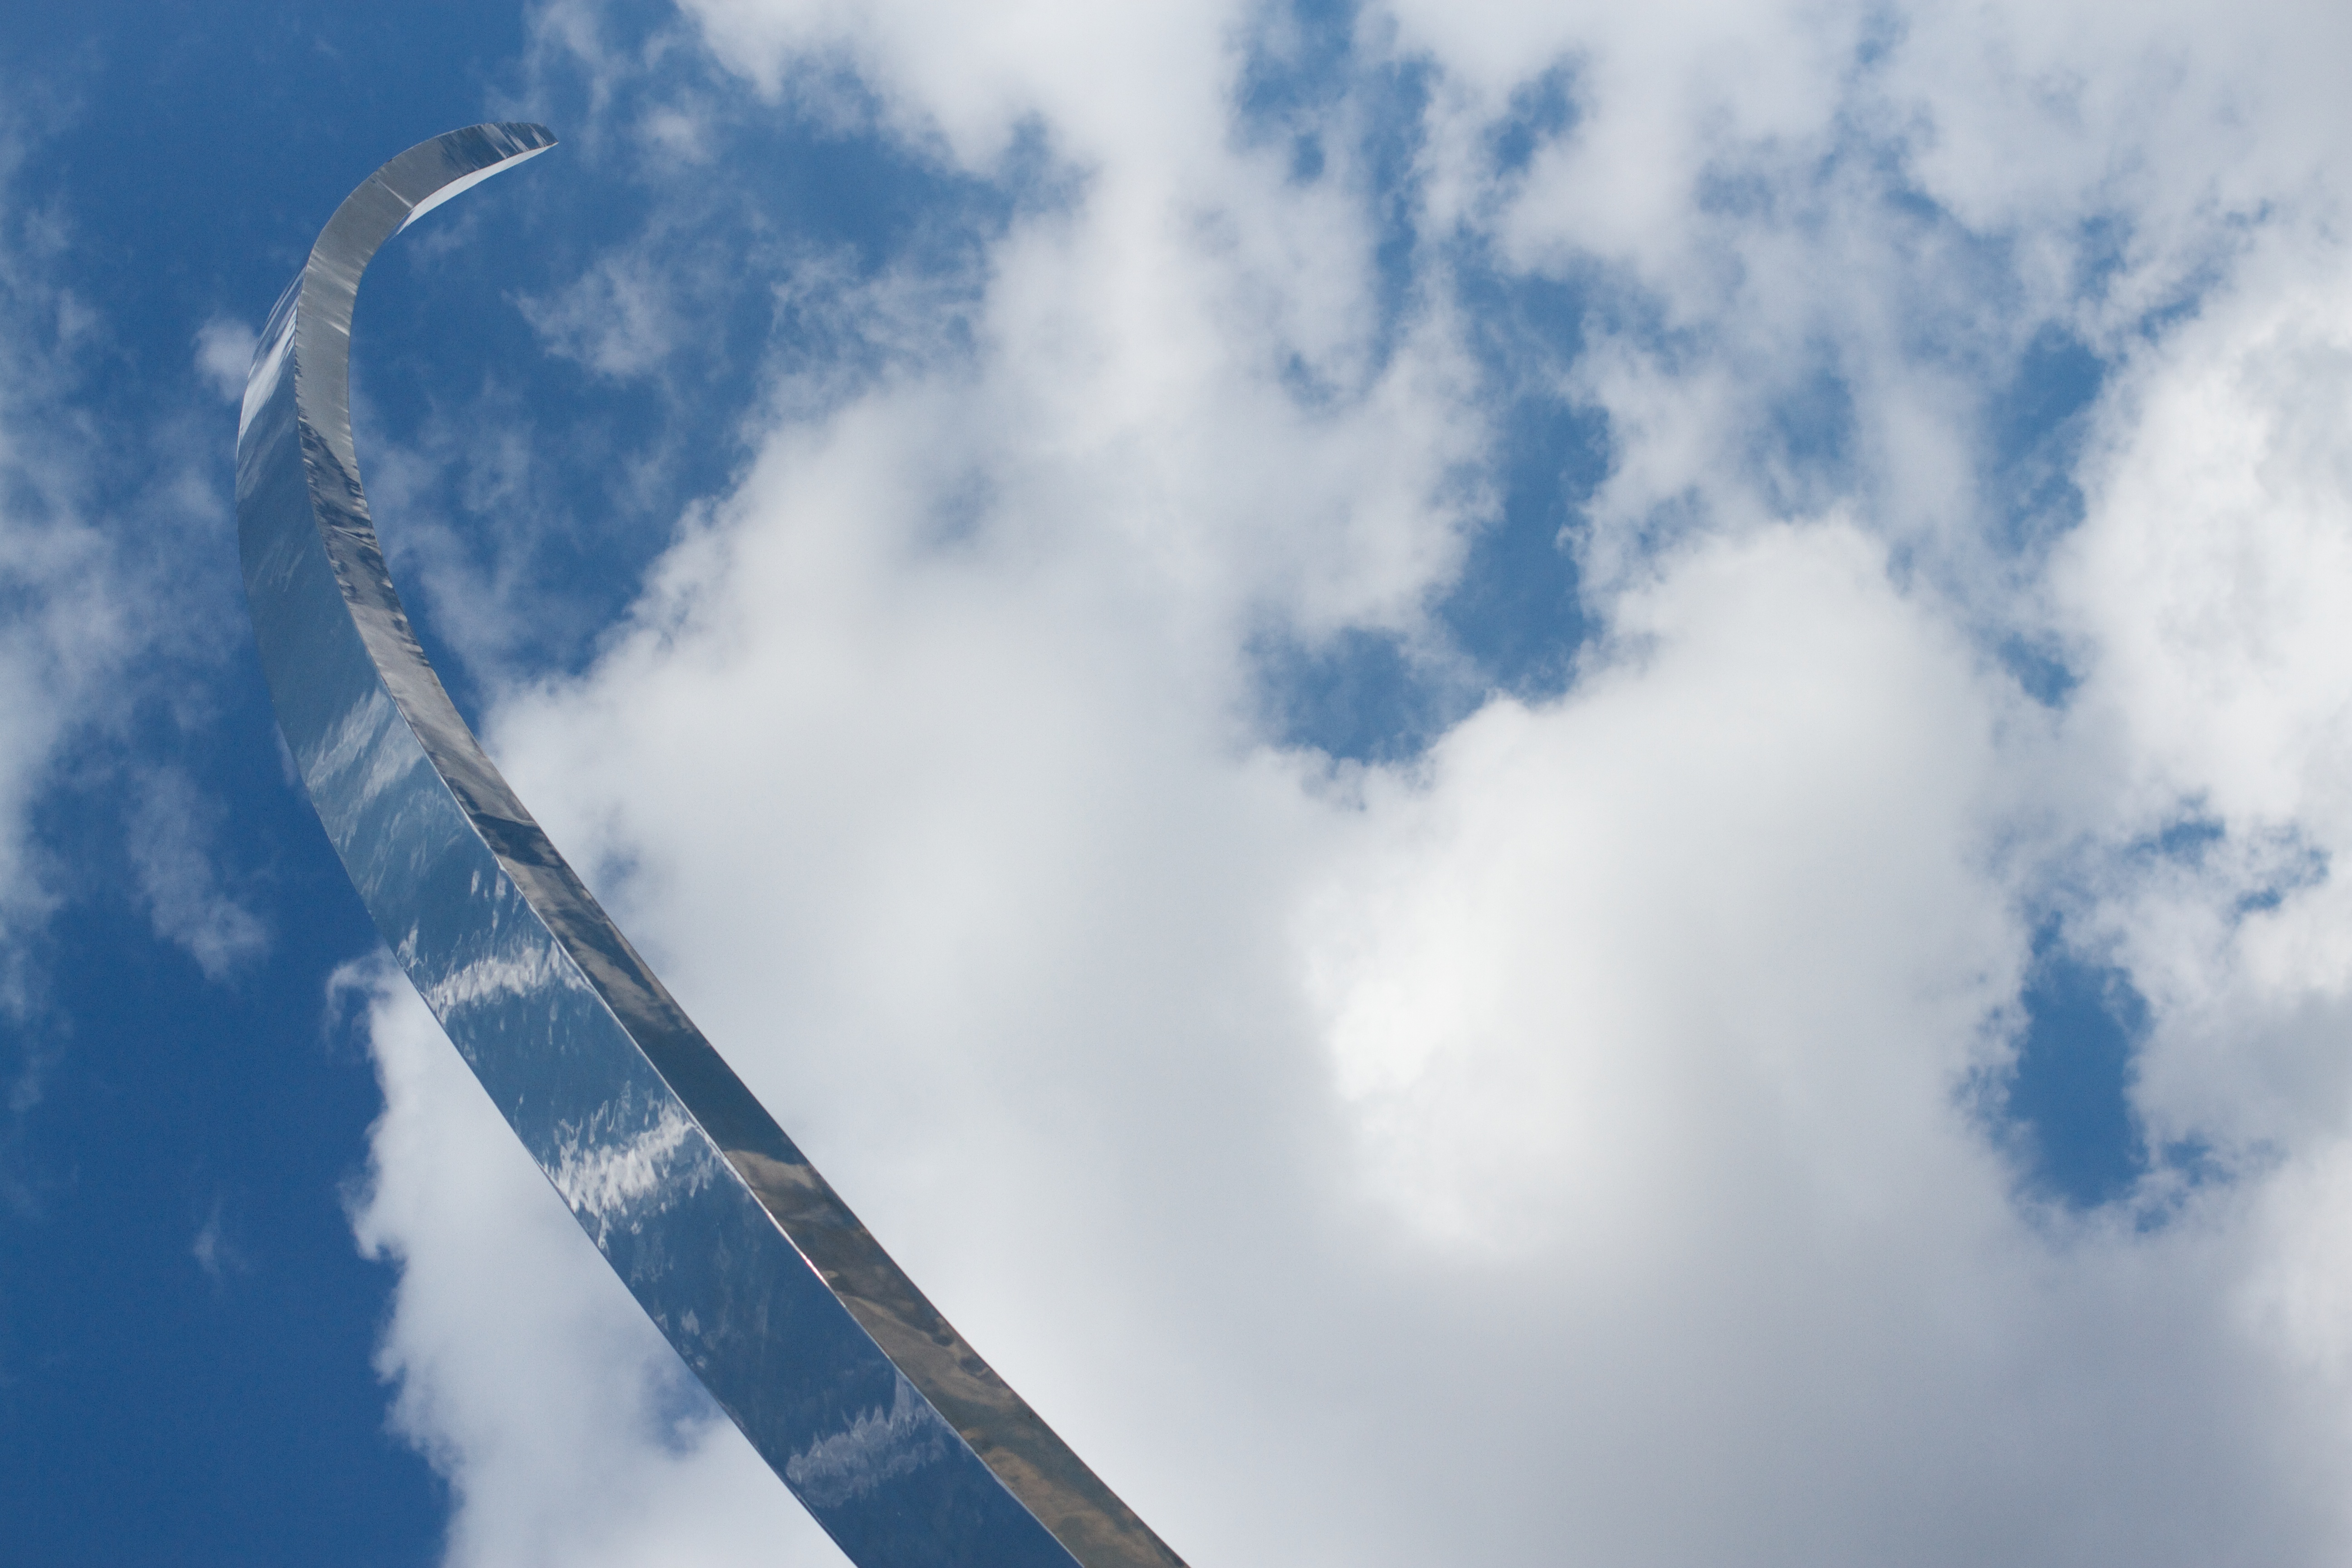
cloud, sky, sunlight, wind, atmosphere, reflection, flight, blue, sculpture, meteorological phenomenon, atmosphere of earth